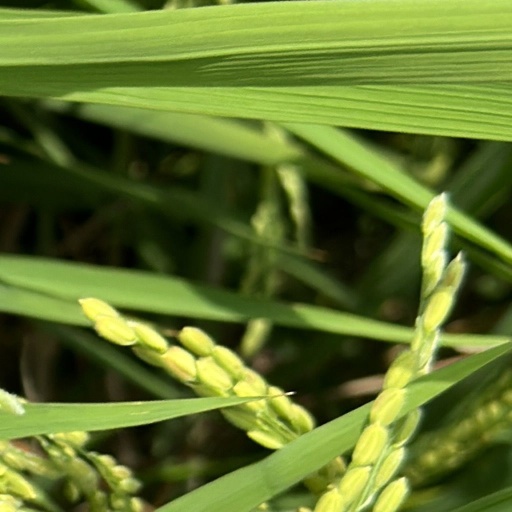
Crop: rice